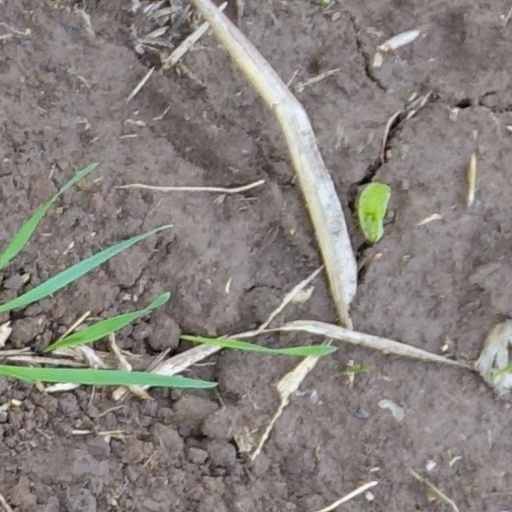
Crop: wheat